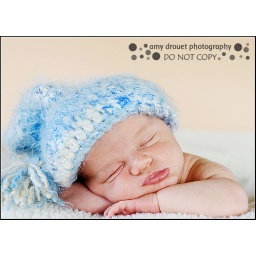
Logan in a blue hat